Tourism in Uganda

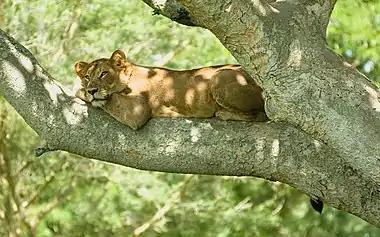
A tree-climbing lioness in Queen Elizabeth National Park.

Tourism in Uganda is focused on Uganda's landscape and wildlife. It is a major driver of employment, investment and foreign exchange, contributing USh 4.9 trillion (US$1.88 billion or €1.4 billion as of August 2013) to Uganda's GDP in the financial year 2012–2013.